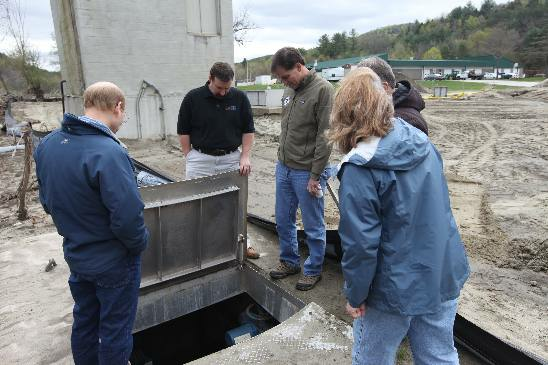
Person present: Yes